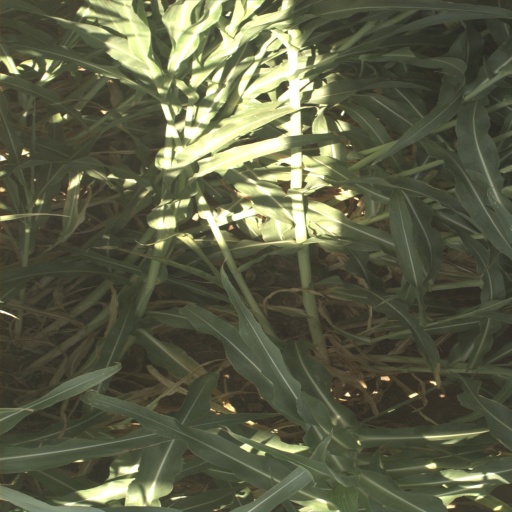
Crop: sorghum